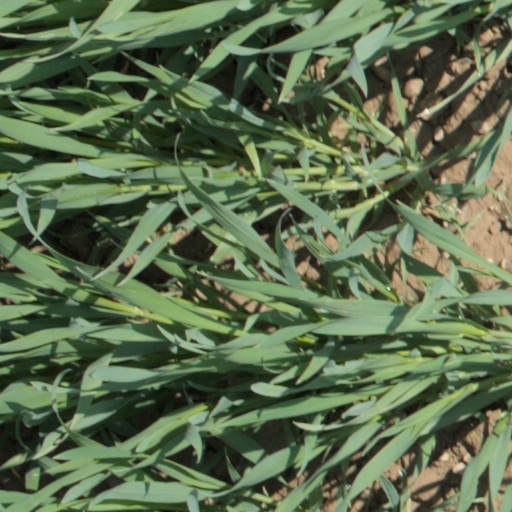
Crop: wheat